California State Route 14

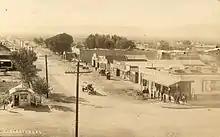
Looking south at the corner of Sierra Highway and Lancaster Boulevard in Lancaster c. 1918

The first road to use the general alignment of modern SR 14 was called the El Camino Sierra, or Sierra Highway, which extended from Los Angeles to Lake Tahoe. A dirt road was completed in the 1910s from what had been a pack trail. The "Los Angeles Times" declared El Camino Sierra complete in 1931, when the portion from Mojave to the Owens Valley, along modern US 395, was paved.